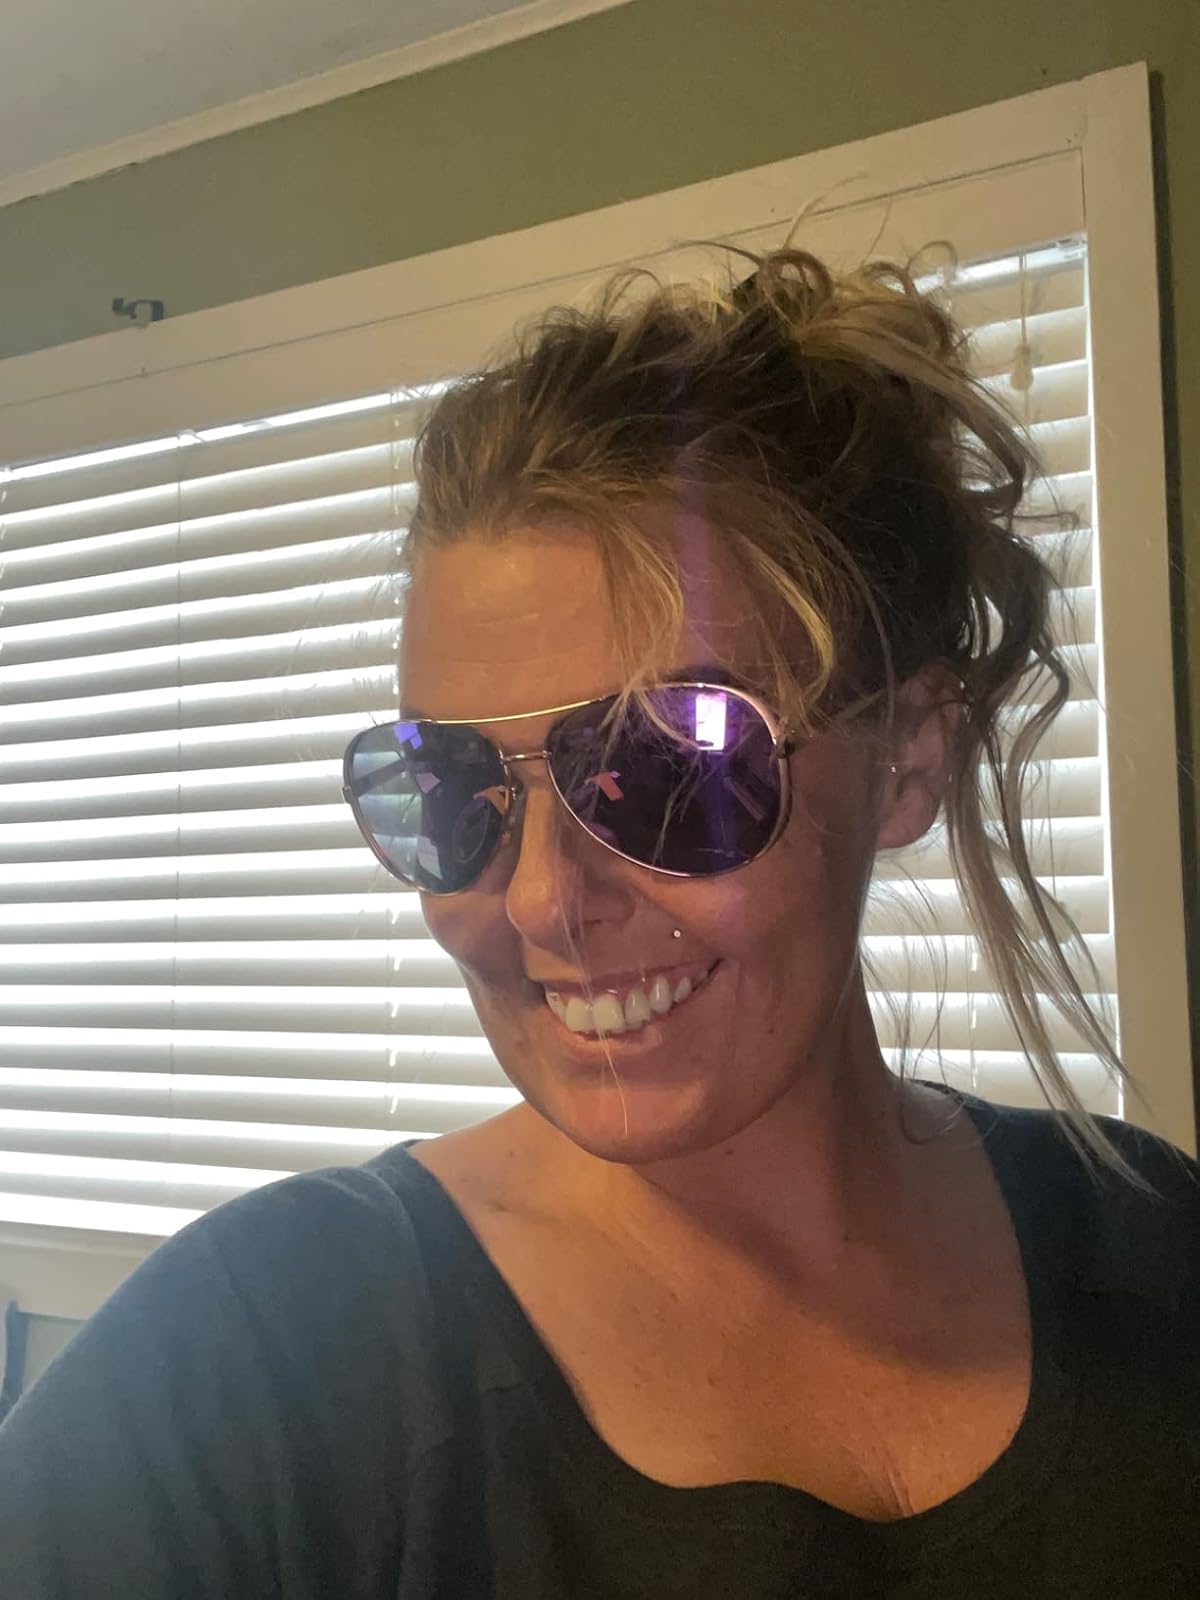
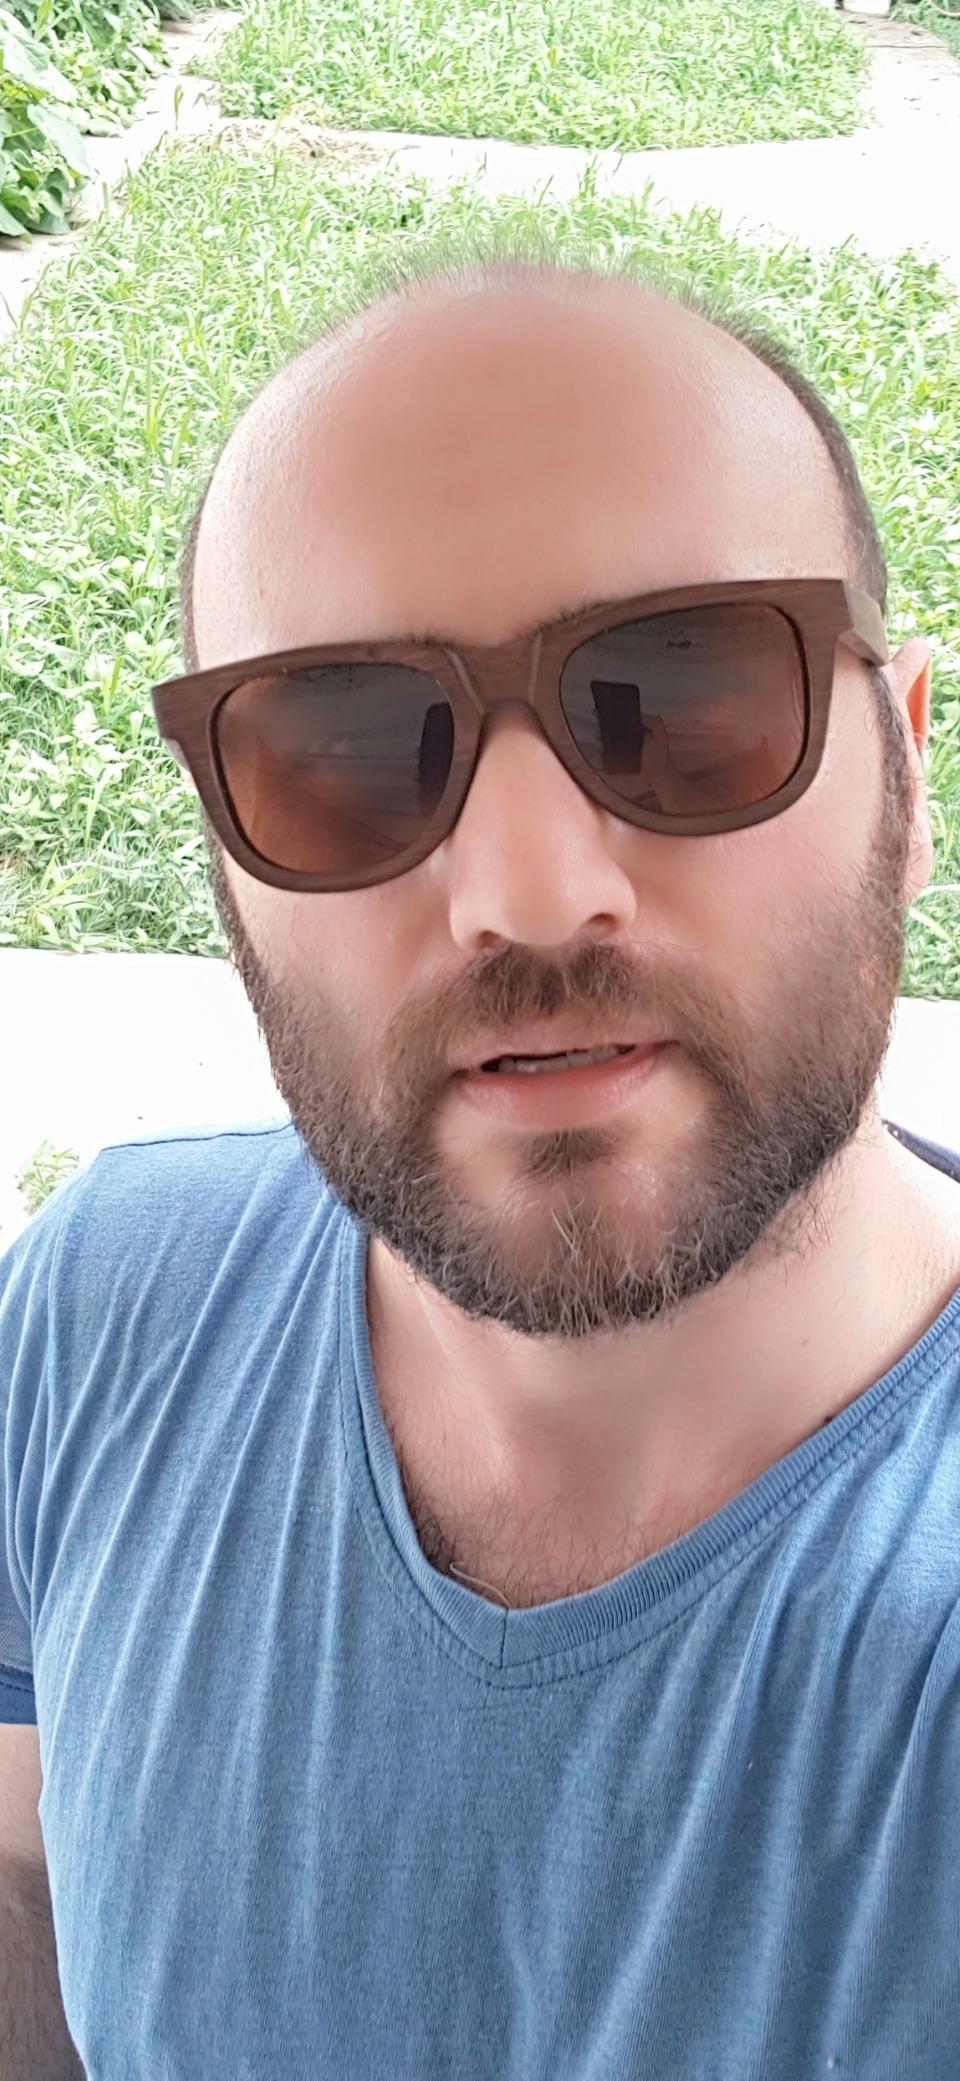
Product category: accessories_sunglasses
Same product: no